Tony Gonzalez

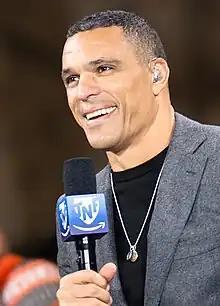
Gonzalez in 2023

Anthony David Gonzalez (born February 27, 1976) is an American former professional football tight end who played in the National Football League (NFL) for 17 seasons. Regarded as one of the greatest tight ends of all time, he is the NFL's all-time leader in receiving yards and receptions by a tight end, along with ranking third in overall receptions. Gonzalez spent his first 12 seasons with the Kansas City Chiefs, who selected him in the first round of the 1997 NFL draft. During his last five seasons, he was a member of the Atlanta Falcons. Since retiring in 2013, Gonzalez has served as a football analyst for NFL on Prime Video and was previously at CBS Sports and Fox Sports.